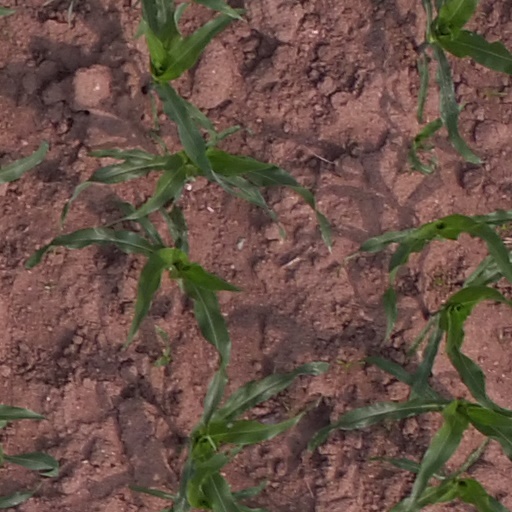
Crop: maize; corn